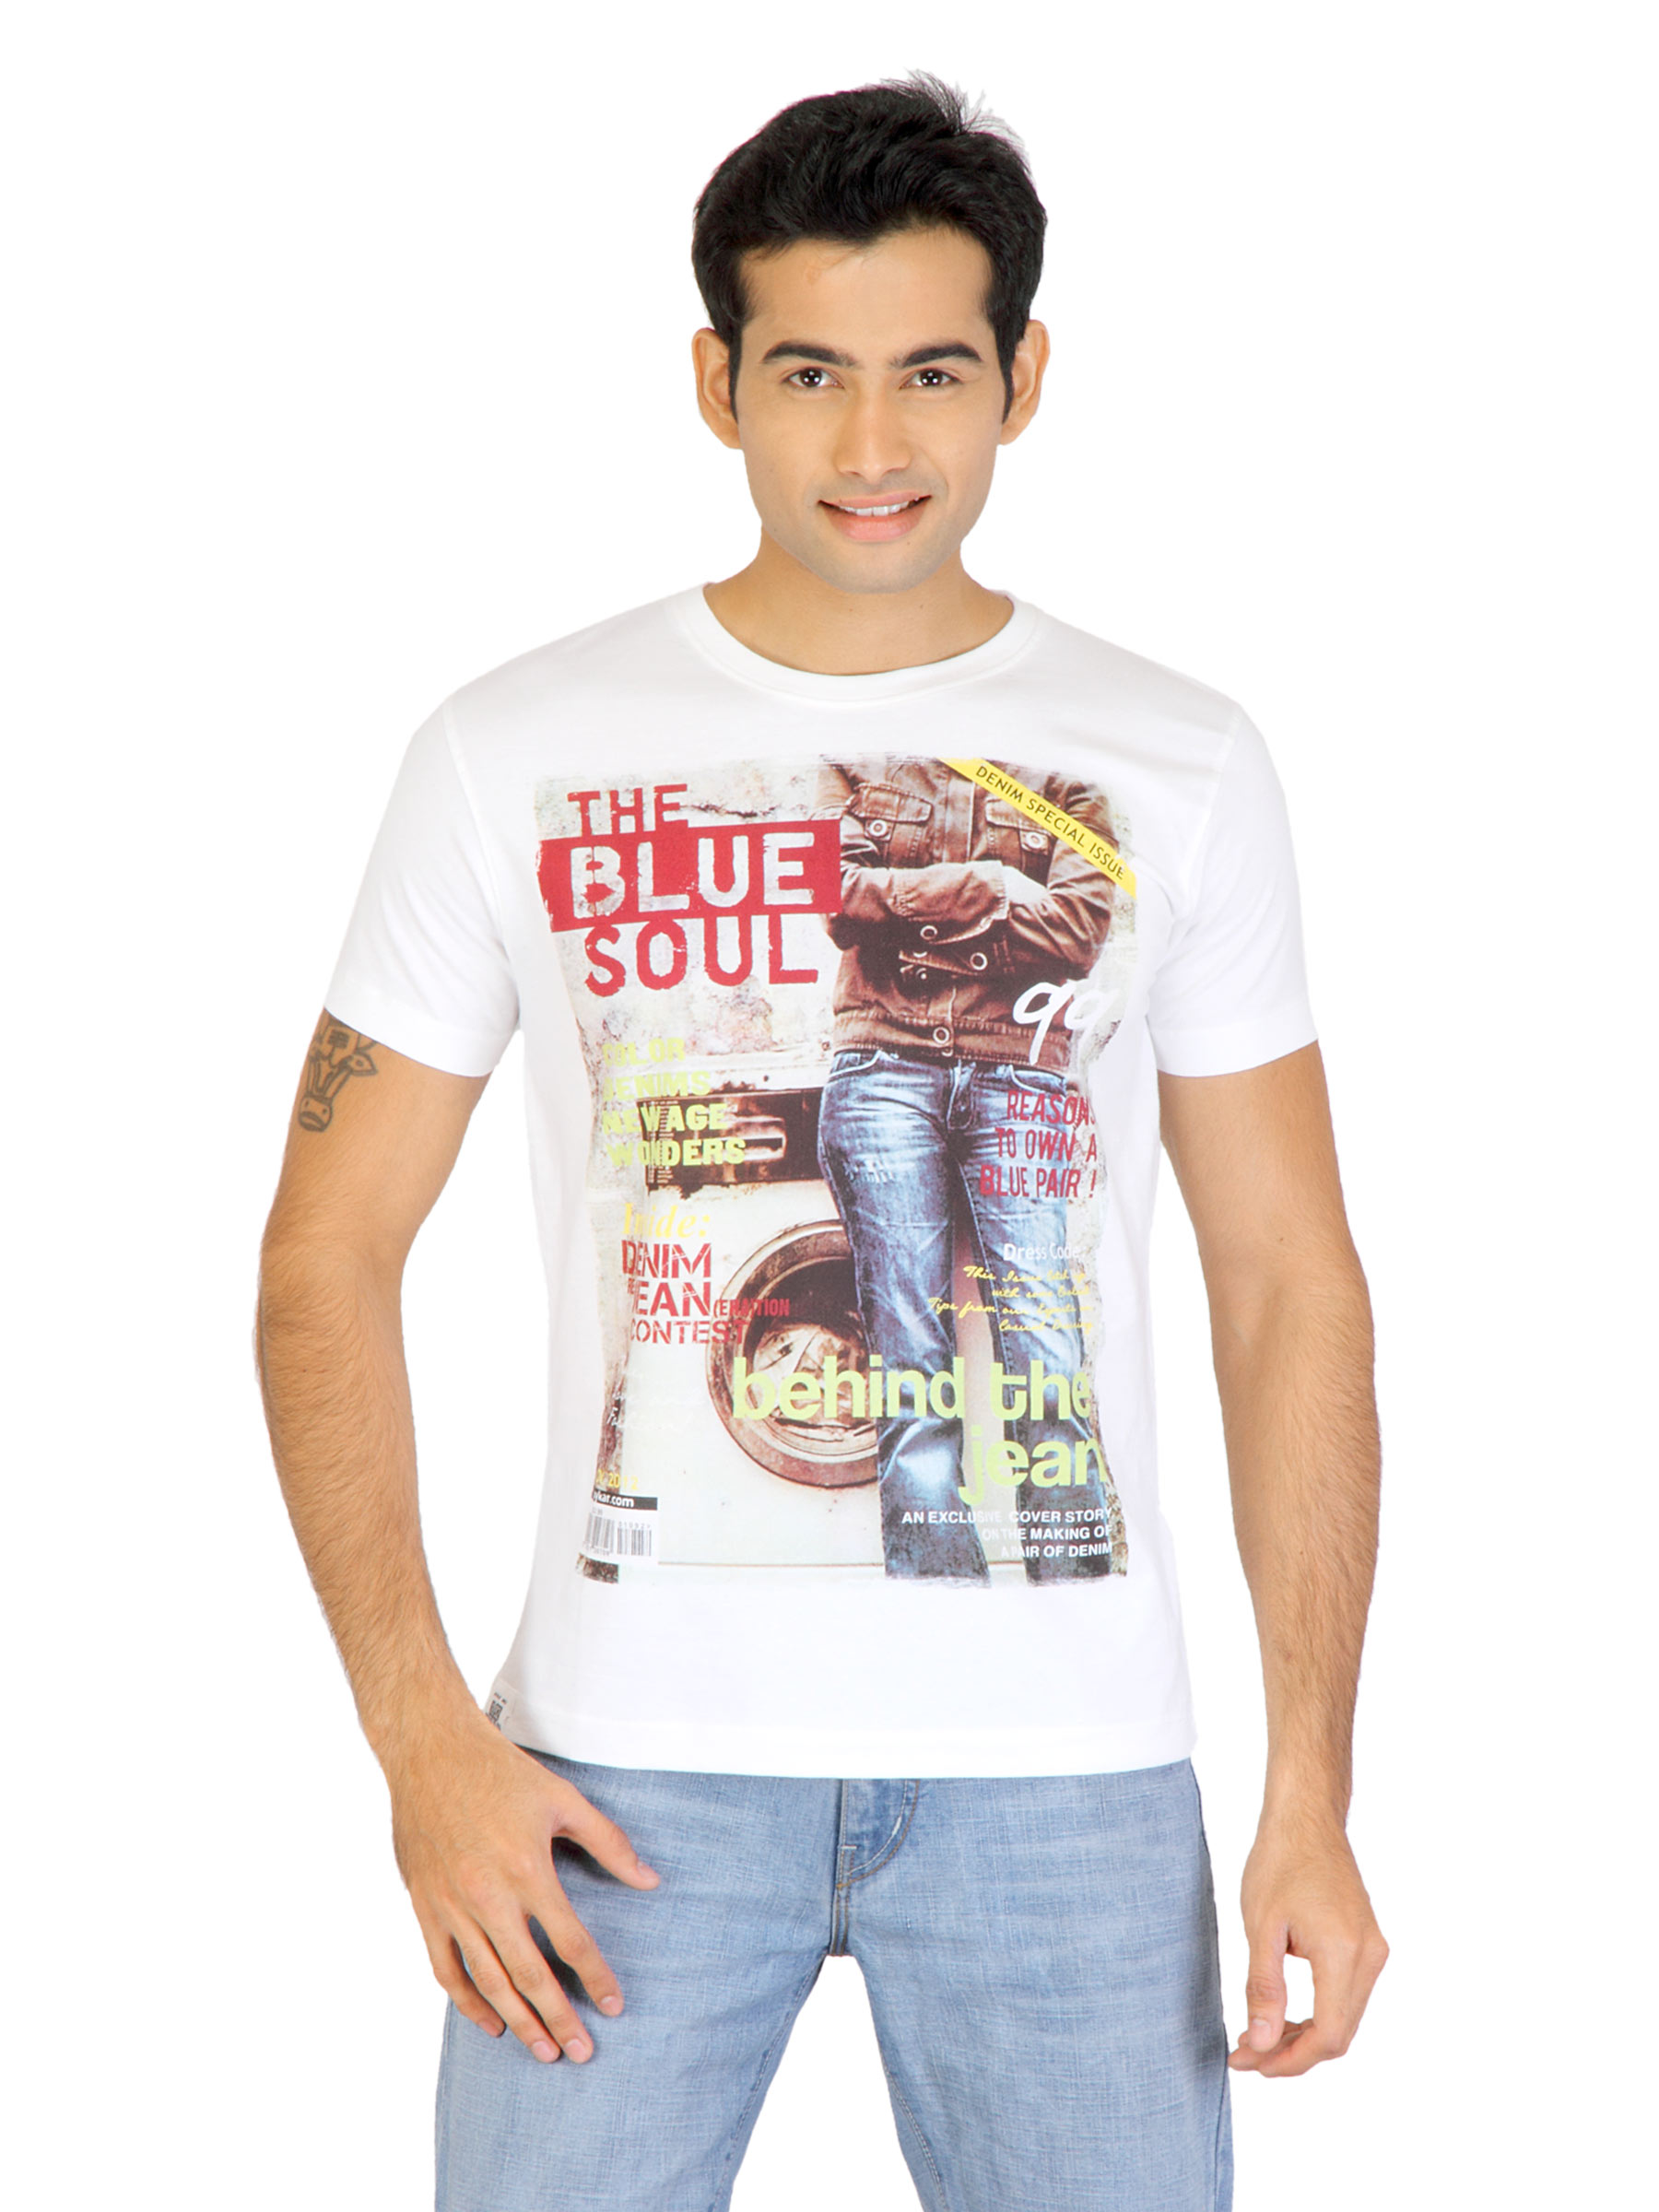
Spykar Men Printed White T-Shirts
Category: Apparel / Topwear / Tshirts
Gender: Men
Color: White
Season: Fall 2011
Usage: Casual